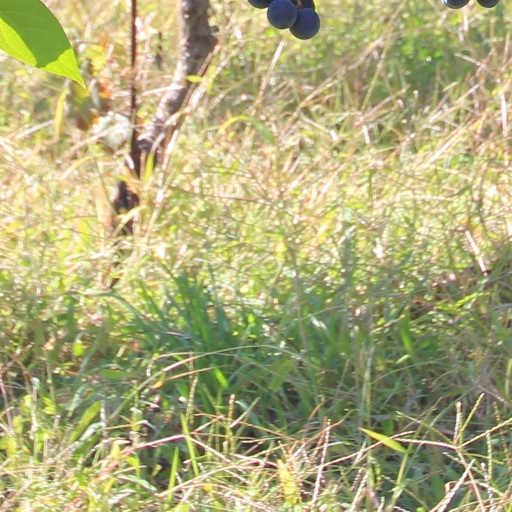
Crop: grape